Royal New Zealand Air Force

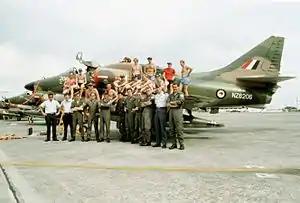
The A-4 Skyhawk NZ6206 involved in the Kin Nan Incident, is seen here at Clark Air Base, 1982.

No. 14 Squadron took up the role of advanced training. It briefly operated a small number (up to four) of two-seat A-4 Skyhawks and two-seat T.11 Vampires before re-equipping with 16 BAC Strikemaster light attack aircraft in 1972. Bristol Freighters, Douglas Dakotas and De Havilland Devon were replaced by Hawker Siddeley Andover and second hand Fokker F-27 Frendships. Additionally, three Boeing 727 aircraft were purchased in 1981 for use as air transport. Cessna 421C Golden Eagle aircraft were also used for transport and VIP duties.